Women in the Spanish Socialist Workers' Party

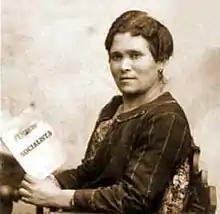
María Cambrils Sendra in one of the only photographs ever taken of her.

The 8 March 1924 Royal Decree's Municipal Statue Article 51 for the first time included an appendix which would allow electoral authorities on a municipal level to list women over the age of 23 who were not controlled by male guardians or the state to be counted. Article 84.3 said unmarried women could vote in municipal elections assuming they were the head of household, over the age of 23, not prostitutes and their status did not change. Changes were made the following month that allowed women who met those some qualifications to run for political office. Consequently, some women took advantage of this political opening, ran for office and won some seats in municipal governments as councilors and mayors where elections were held. This was a surprise move by Primo de Rivera in giving women the right to vote, and was largely viewed as a way of shoring up his electoral base ahead of scheduled elections in the following year. This brief period saw many political parties try to capture the women's vote before the elections were eventually cancelled. Manuel Cordero of "El Socialista" of wrote in June 1924 of a right wing governing supporting "the feminine vote supposes a revolutionary act and it seems strange that it is a reactionary which who has projected this reform in Spain."